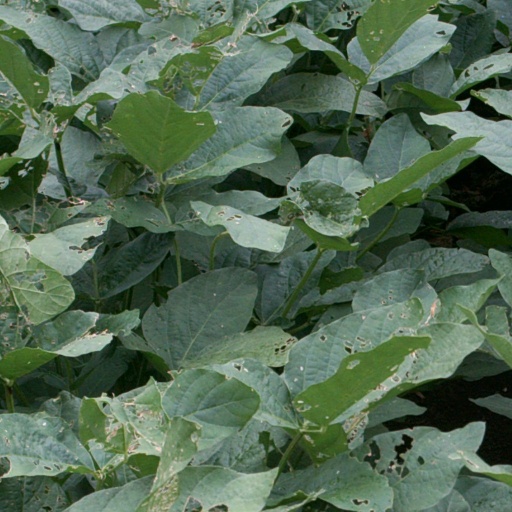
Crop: soybean